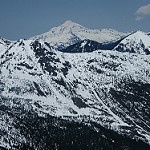
Scene: Outdoor